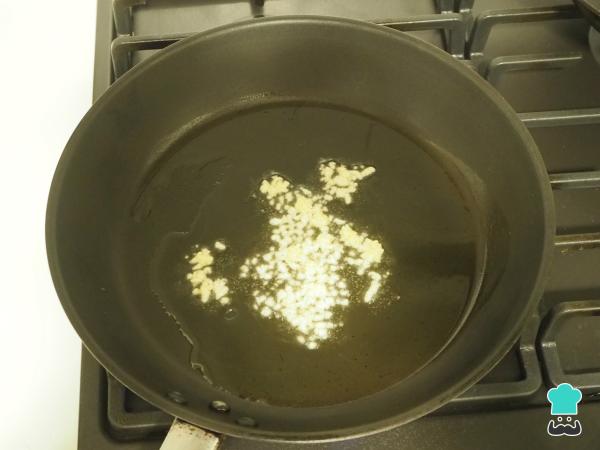
El primer paso para preparar estas setas a la plancha con ajo y perejil es en una sartén con un poco de aceite, poner a dorar el ajo picado.